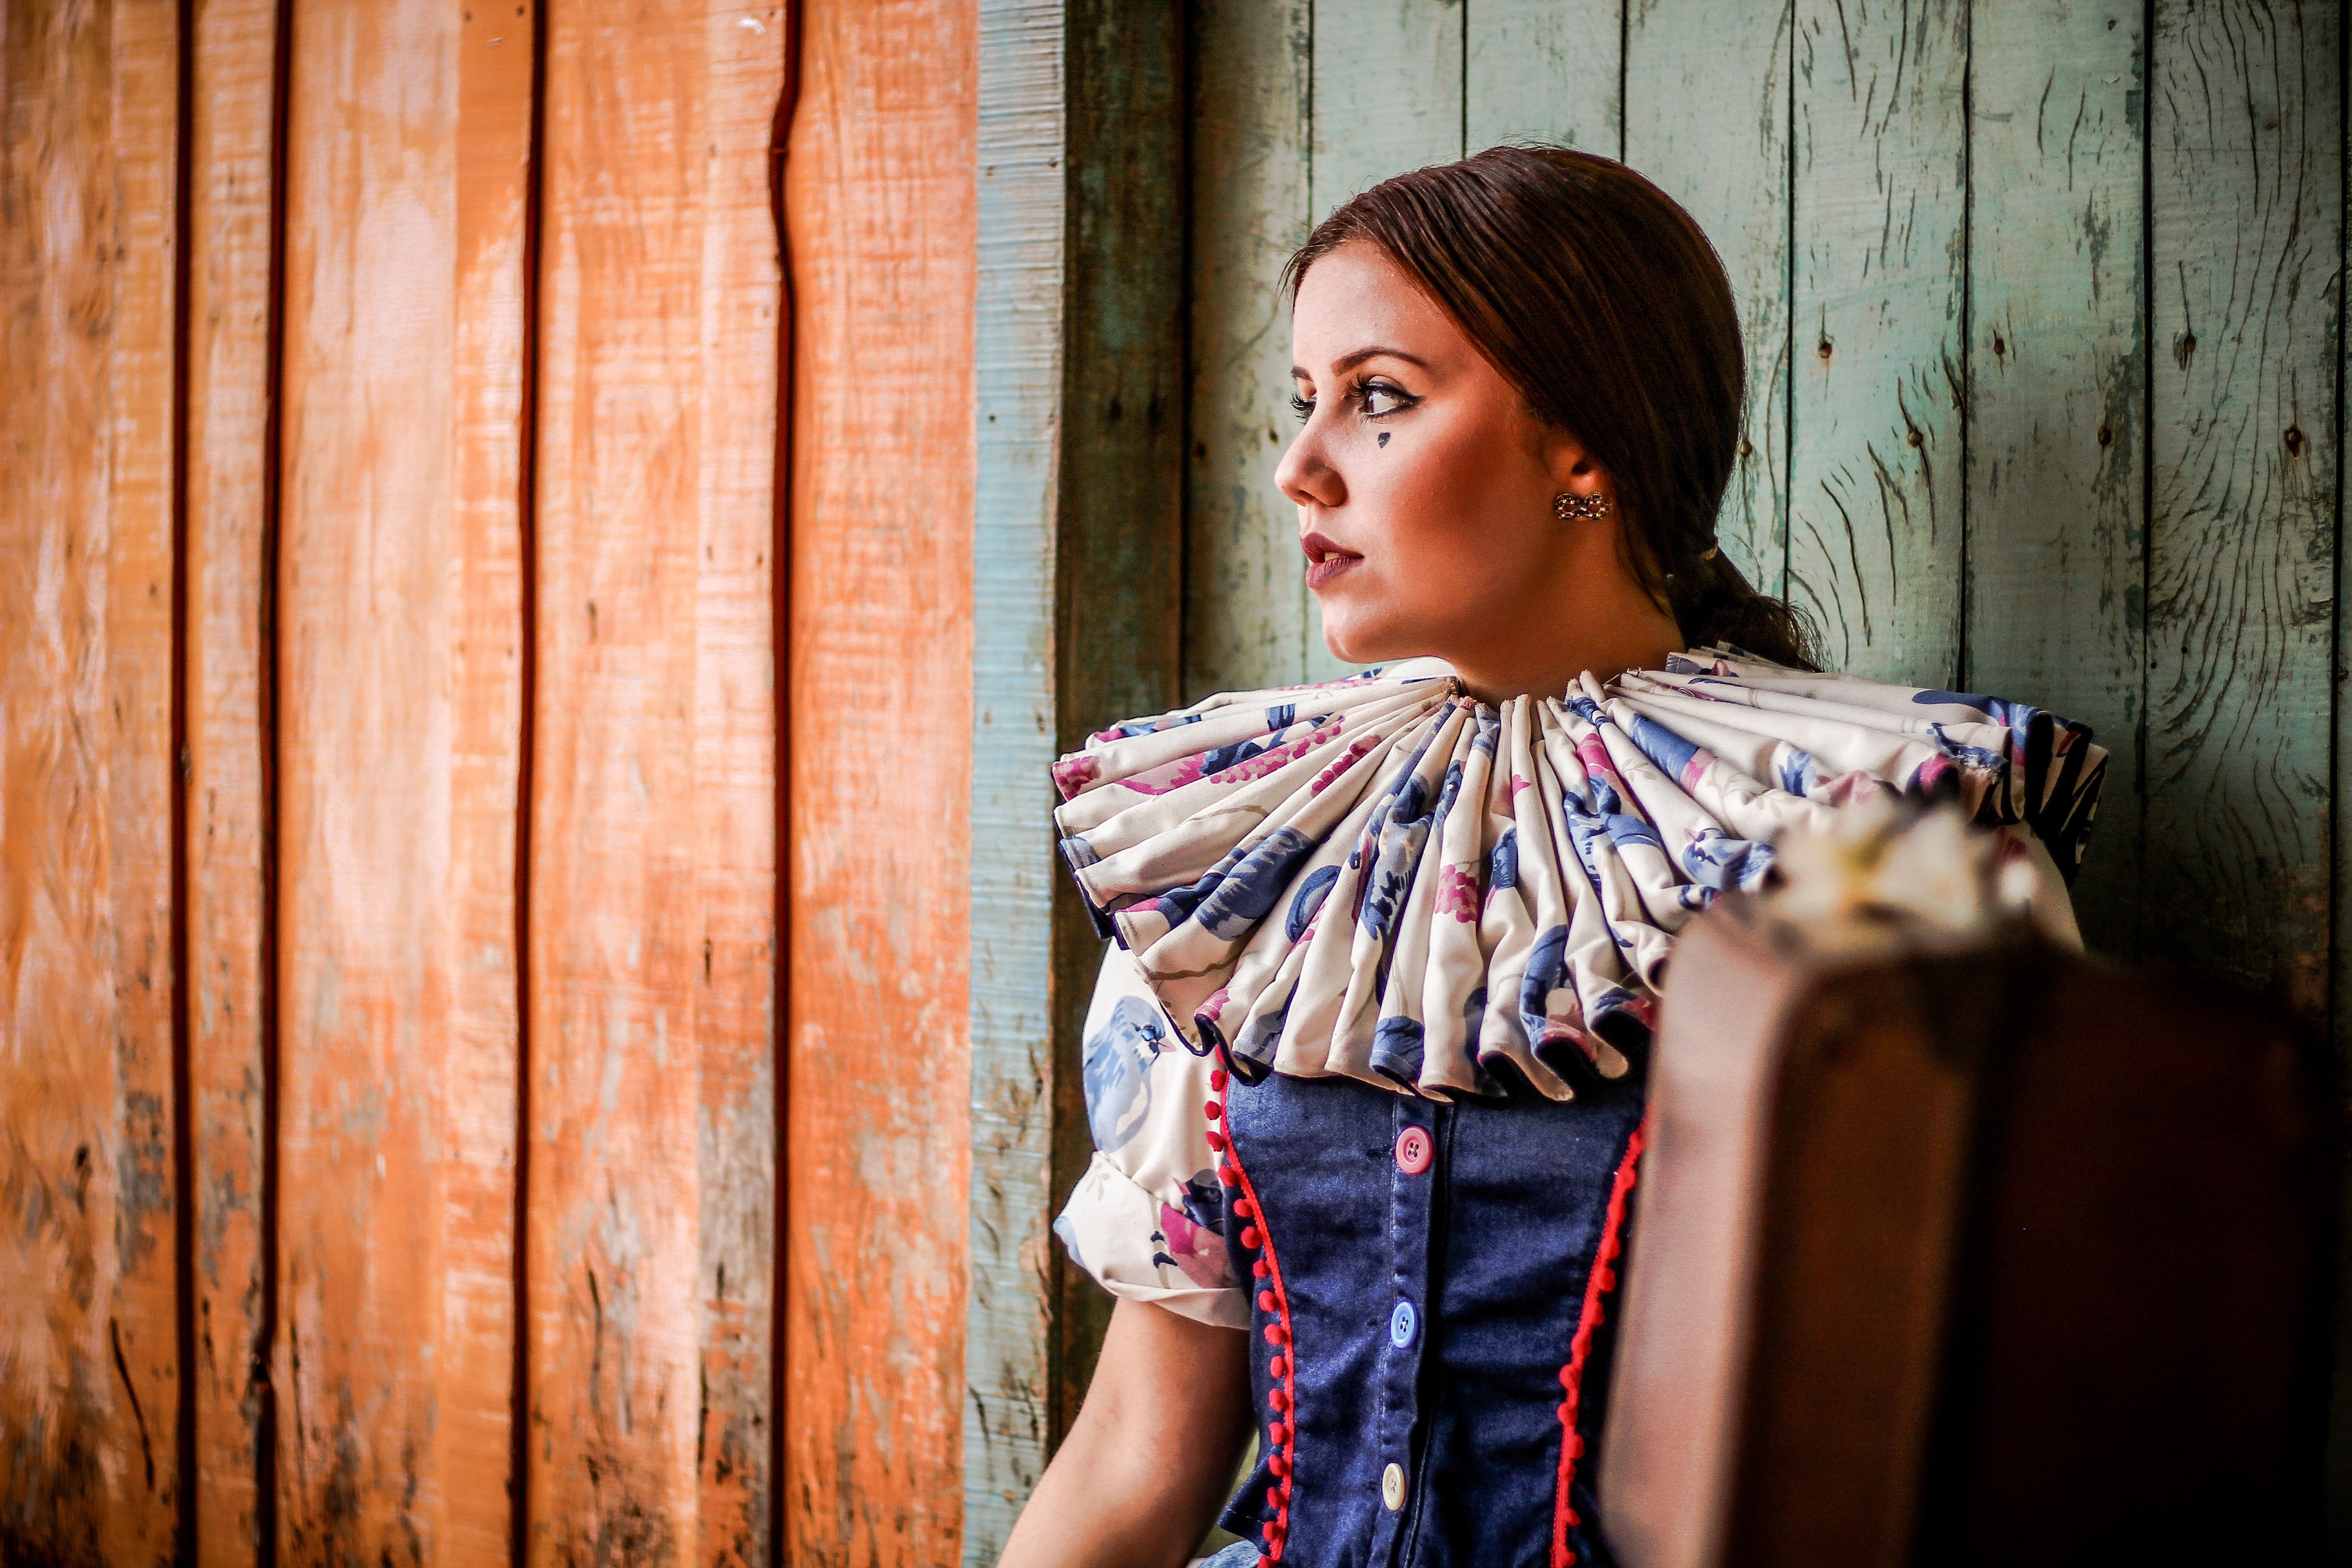
person, girl, photography, portrait, model, spring, red, color, fashion, blue, clothing, lady, dress, beauty, photo shoot, portrait photography